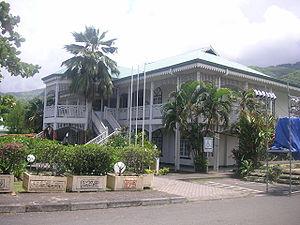
Tahiti est une île de la Polynésie française située dans le Sud de l'océan Pacifique. Elle fait partie du groupe des îles du Vent et de l'archipel de la Société. Cette île haute et montagneuse, d'origine volcanique, est entourée d'un récif de corail. L'île est composée de deux parties — Tahiti Nui, la plus importante, et Tahiti Iti également appelée la Presqu'île, reliées entre elles par l'isthme de Taravao.
Paea est une commune de la Polynésie française de la côte ouest de Tahiti.